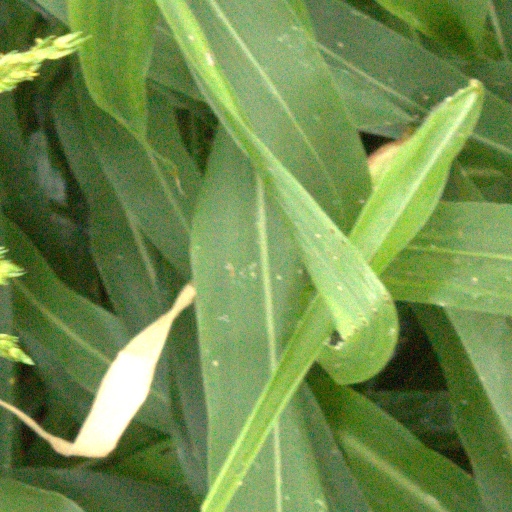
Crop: sorghum